Vulnicura

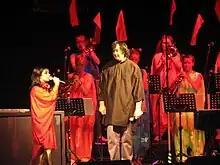
Björk performing with Anohni (right), who performs guest vocals on "Atom Dance".

The music on "Vulnicura" has been described by critics as incorporating electronic, avant-garde, and ambient music.